Turret (Hadrian's Wall)

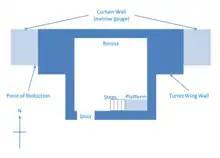
Typical layout of stone wall turret

Turrets were constructed of mortared stone (the exception being Turret 19B, which used clay). They were built to a square plan, usually around 20 Roman feet along a side, which is equivalent to . Evidence suggests that the floors were originally clay (e.g. Turret 7B and Turret 10A), or clay and mortar (e.g. Turret 25B and Turret 26A). In many cases, later repairs to the floor had been made, either with stone (e.g. Turret 26A), or with flagstones (e.g. Turret 7B). Many turrets' floors had undergone subsequent (sometimes multiple) resurfacing, in some cases with sand (e.g. Turret 26A) and in some cases with flagstones (also Turret 26A). Turret 51B was found to have had straw as a floor covering, as had Tower 16B.